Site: brandenburg
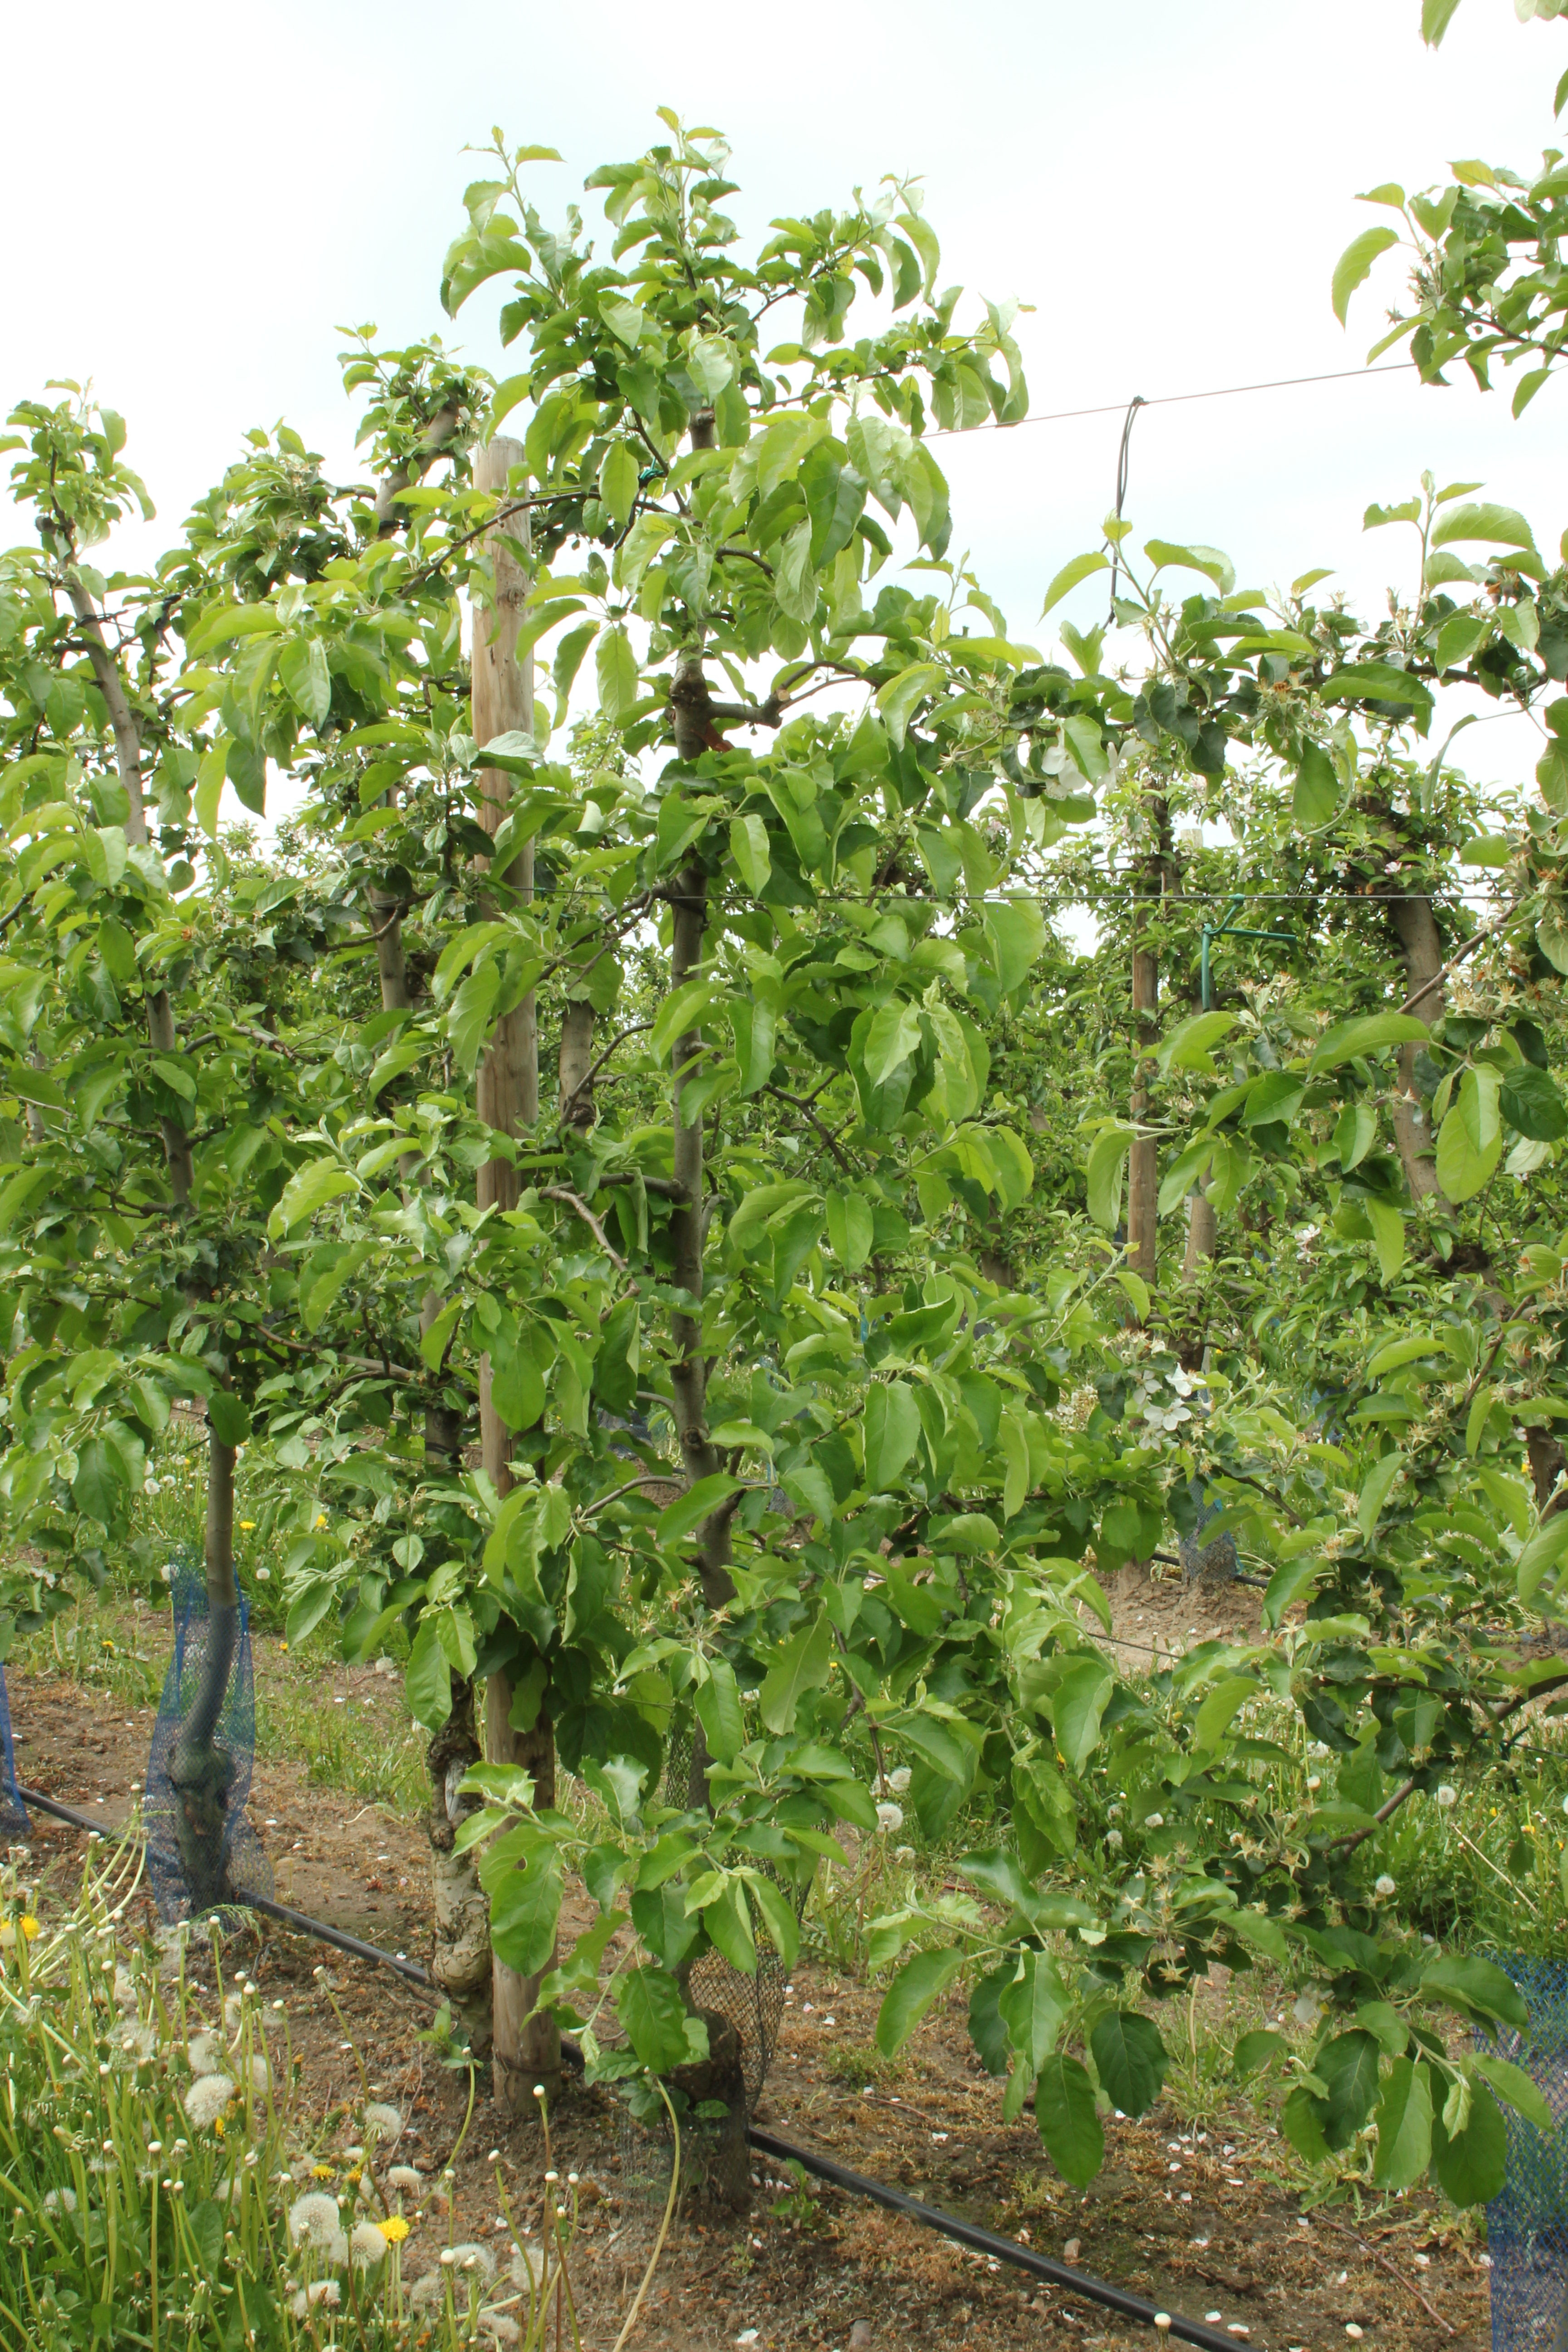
Growth stage (BBCH 67): Flowering